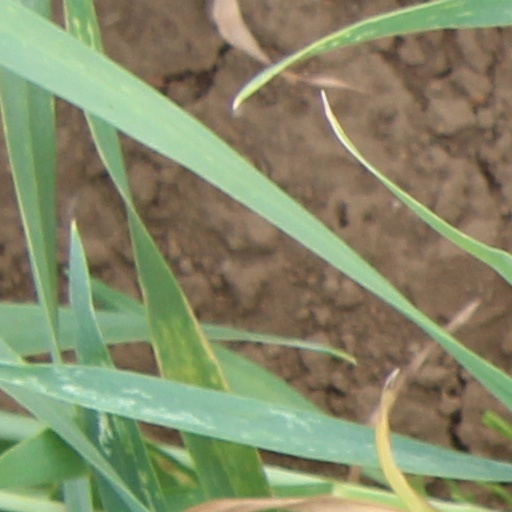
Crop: wheat